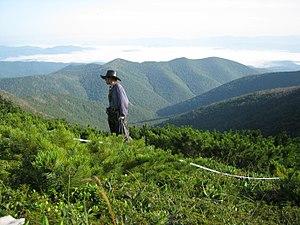
Le parc national Zov Tigra, est un parc national russe fondé en 2007. Comme son nom l'indique, cette région montagneuse sert de refuge aux rarissimes Tigres de l'Amour, félins en voie de disparition. Le parc couvre une superficie de 83 384 hectares sur la côte sud-est de l'Extrême-Orient russe dans le district fédéral du Kraï du Primorié. Le parc est à environ 100 km au nord-est de Vladivostok, sur les versants est et ouest du sud des montagnes de Sikhote-Aline, qui traversent du nord au sud la région de Primorié. La Mer du Japon est à l'est, la Corée au sud et la Chine à l'Ouest. Le terrain accidenté et difficile d'accès, boisé de taïga, fait coexister des espèces tempérées avec des espèces tropicales d'animaux et d'oiseaux. Le parc est relativement préservé du développement humain, et fonctionne comme une réserve de conservation.